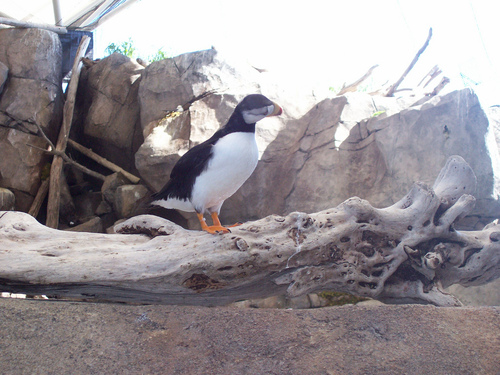
this bird has a white belly with black wings and orange feet.
a large plump bird with black and white silky feathers.
this bird has bright orange tarsuses and feet, a black crown, and a curved yellow and red bill.
a small white and black bird with a white and orange beak
this bird has a black back with a white chest and belly, orange feet, and a very broad orange bill.
this bird has wings that are black and has aq white belly
this bird has wings that are black and has a white bellyblack and white bird, with orange feet and blunt beak.
the bird has a long bill that is curved and white belly.
this bird has a black crown, black primaries, and a white belly.
Species: Horned Puffin